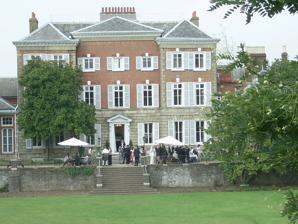
Building: York House, Twickenham
Country: United Kingdom
Year built: 1630
Municipal building in London, England York House York House (rear view from sunken lawn) Location Richmond, London Coordinates 51°26′52″N 0°19′28″W / 51.44778°N 0.32444°W / 51.44778; -0.32444 Built c.1630 Website www .richmond .gov .uk Listed Building – Grade II* Designated 2 September 1952 Reference no. 1263365 Shown in Richmond upon Thames York House is a historic stately home in Twickenham , England , and currently serves as the Town Hall of the London Borough of Richmond upon Thames . It is situated in Richmond Road, near the centre of Twickenham, close to St Mary's Church . It is a Grade II* listed building which is situated in a large park, which is also listed. History Early history Unlike several other UK buildings also called York House , the Twickenham building did not take its name from being a residence of a Duke of York . The central portion of York House dates to the 1630s and derives its name from the Yorke family, owners of farming land in the area. It was built for Andrew Pitcarne, a courtier of King Charles I . When Pitcarne died in 1640, the house was sold to Edward Montagu, 2nd Earl of Manchester , in 1656, and then re-sold in 1661 for £3,500 to Henry Hyde , the son of Edward Hyde, 1st Earl of Clarendon , the Lord Chancellor . It then passed through several owners, including (in the late 18th century) Count Ludwig von Starhemberg (1762–1833), the Austrian ambassador to London . He accumulated debt and in 1817 the house was sold to Mrs Anne Seymour Damer (1748–1828), a sculptor and close friend of Horace Walpole , after whom the house passed to linguist Sir Alexander Johnston (1775–1849), a former Chief Justice of Ceylon , founder of the Royal Asiatic Society and a Privy Councillor . Members of the Johnston family continued to live in the house until 1863, intermixed with tenants such as the Dowager Duchess of Roxburghe (widow of the 5th Duke ) until 1837, and William Lowther, 1st Earl of Lonsdale (1757–1844). Fleur de lis detail on loggia marks an extension made by the Orleanist pretender. In 1864 the property was acquired by two directors of Coutts Bank on behalf of the Orleans Pretender, Philippe, comte de Paris . Three of his four children were born in York House. He and his family returned to France following the defeat and fall of Napoleon III as a result of the Franco-Prussian War of 1869–71. The house then remained empty until 1876 when it was bought by Sir Mountstuart Elphinstone Grant Duff (1829–1906), a Scottish MP, junior minister in Gladstone 's first government, and from 1881 to 1887 Governor of Madras .  A notable guest, Laurence Oliphant , died at York House on 23 December 1888. The link with the Orleanists was renewed for a decade from 1896 to 1906 when the then Orleanist pretender Philippe, duc d'Orléans , reacquired the house he'd been born in. Sir Ratan Tata The last private owner was Sir Ratan Tata (1871–1918), a Parsi and a major industrialist in India . After acquiring the house in 1906 he had the riverside section of the gardens largely laid to lawn as an Italian style garden; which was a setting for garden parties and to show off a set of statues that he'd bought. A generous donor to charities, he entertained widely until 1914, when he returned to India. In 1917, on his way back to England, his ship was sunk in the Mediterranean . Now a sick man, he survived, only to die in 1918. Twickenham Council Front of York House York House was acquired in 1923 by Twickenham Urban District Council and after major alterations became the council's offices. The new council chamber was formally opened by the then Duke of York (later King George VI ) in 1926, the same year that the urban district became a municipal borough. London Borough of Richmond upon Thames Since 1965 York House has been the municipal offices of the London Borough of Richmond upon Thames . In 1990 the council moved most of its offices to a new purpose-built Civic Centre at 44 York Street, immediately west of York House. The Civic Centre was partly built behind the retained Victorian façade of a parade of shops at the corner of York Street and Church Street. Council meetings continue to be held in York House. York House provided the setting for the sanitarium scenes in the film Alfie starring Michael Caine filmed in 1966. It was also the location for the video for The Cure 's The Hanging Garden (song) single. Gardens The Naked Ladies dominate the riverside lawns. The front gardens are largely a public car park and tennis courts. The rear gardens are bisected by a public road but run to the River Thames and are open to the public, with the sunken lawn sometimes used for open-air theatre in the summer. A stone footbridge connects the two halves of the gardens. References